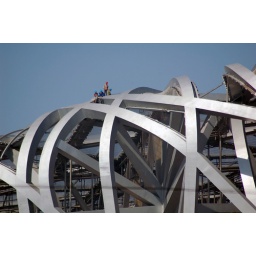
Please view it large. Beijing National Stadium. I think the guy in the red shirt is barefoot. Beijing, China